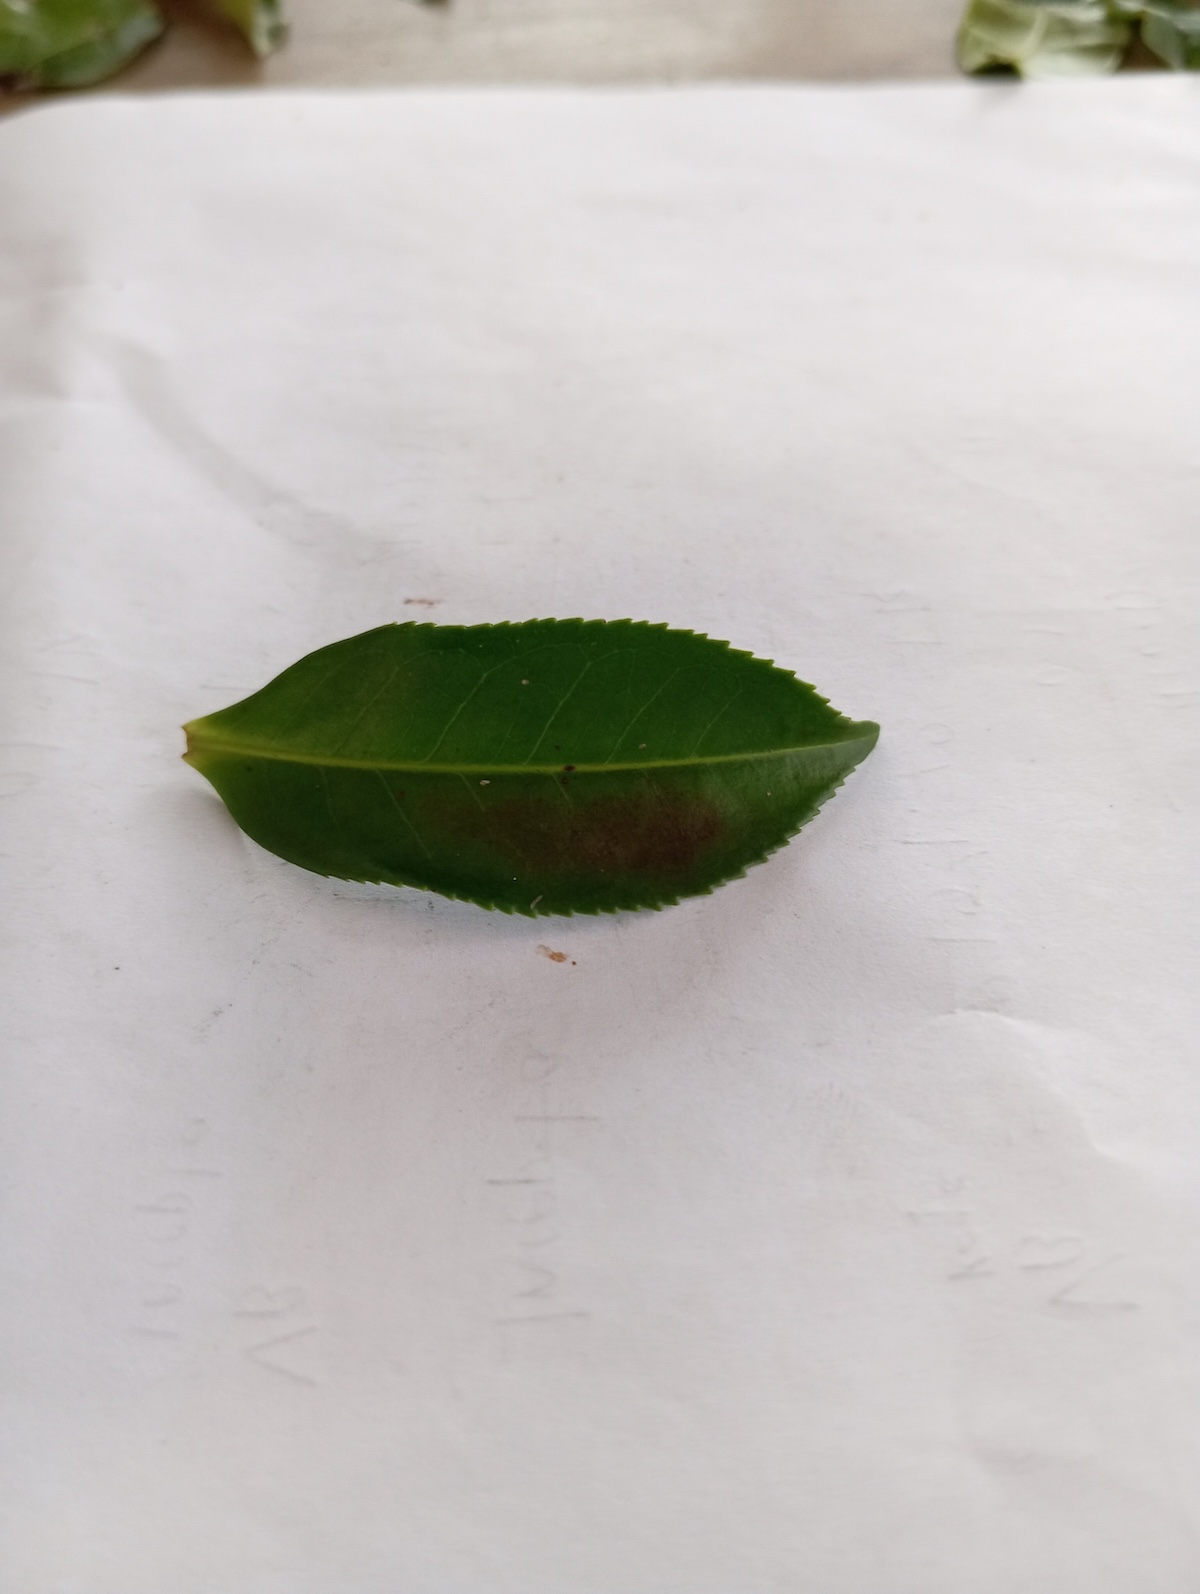
Label: Red spider